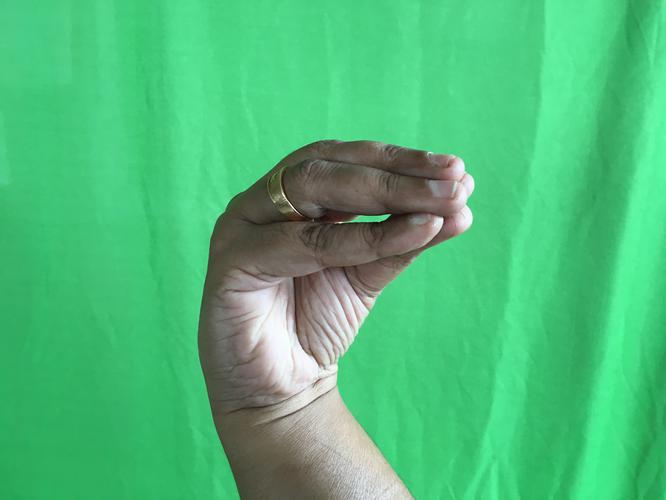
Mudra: Mukulam
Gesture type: single_hand